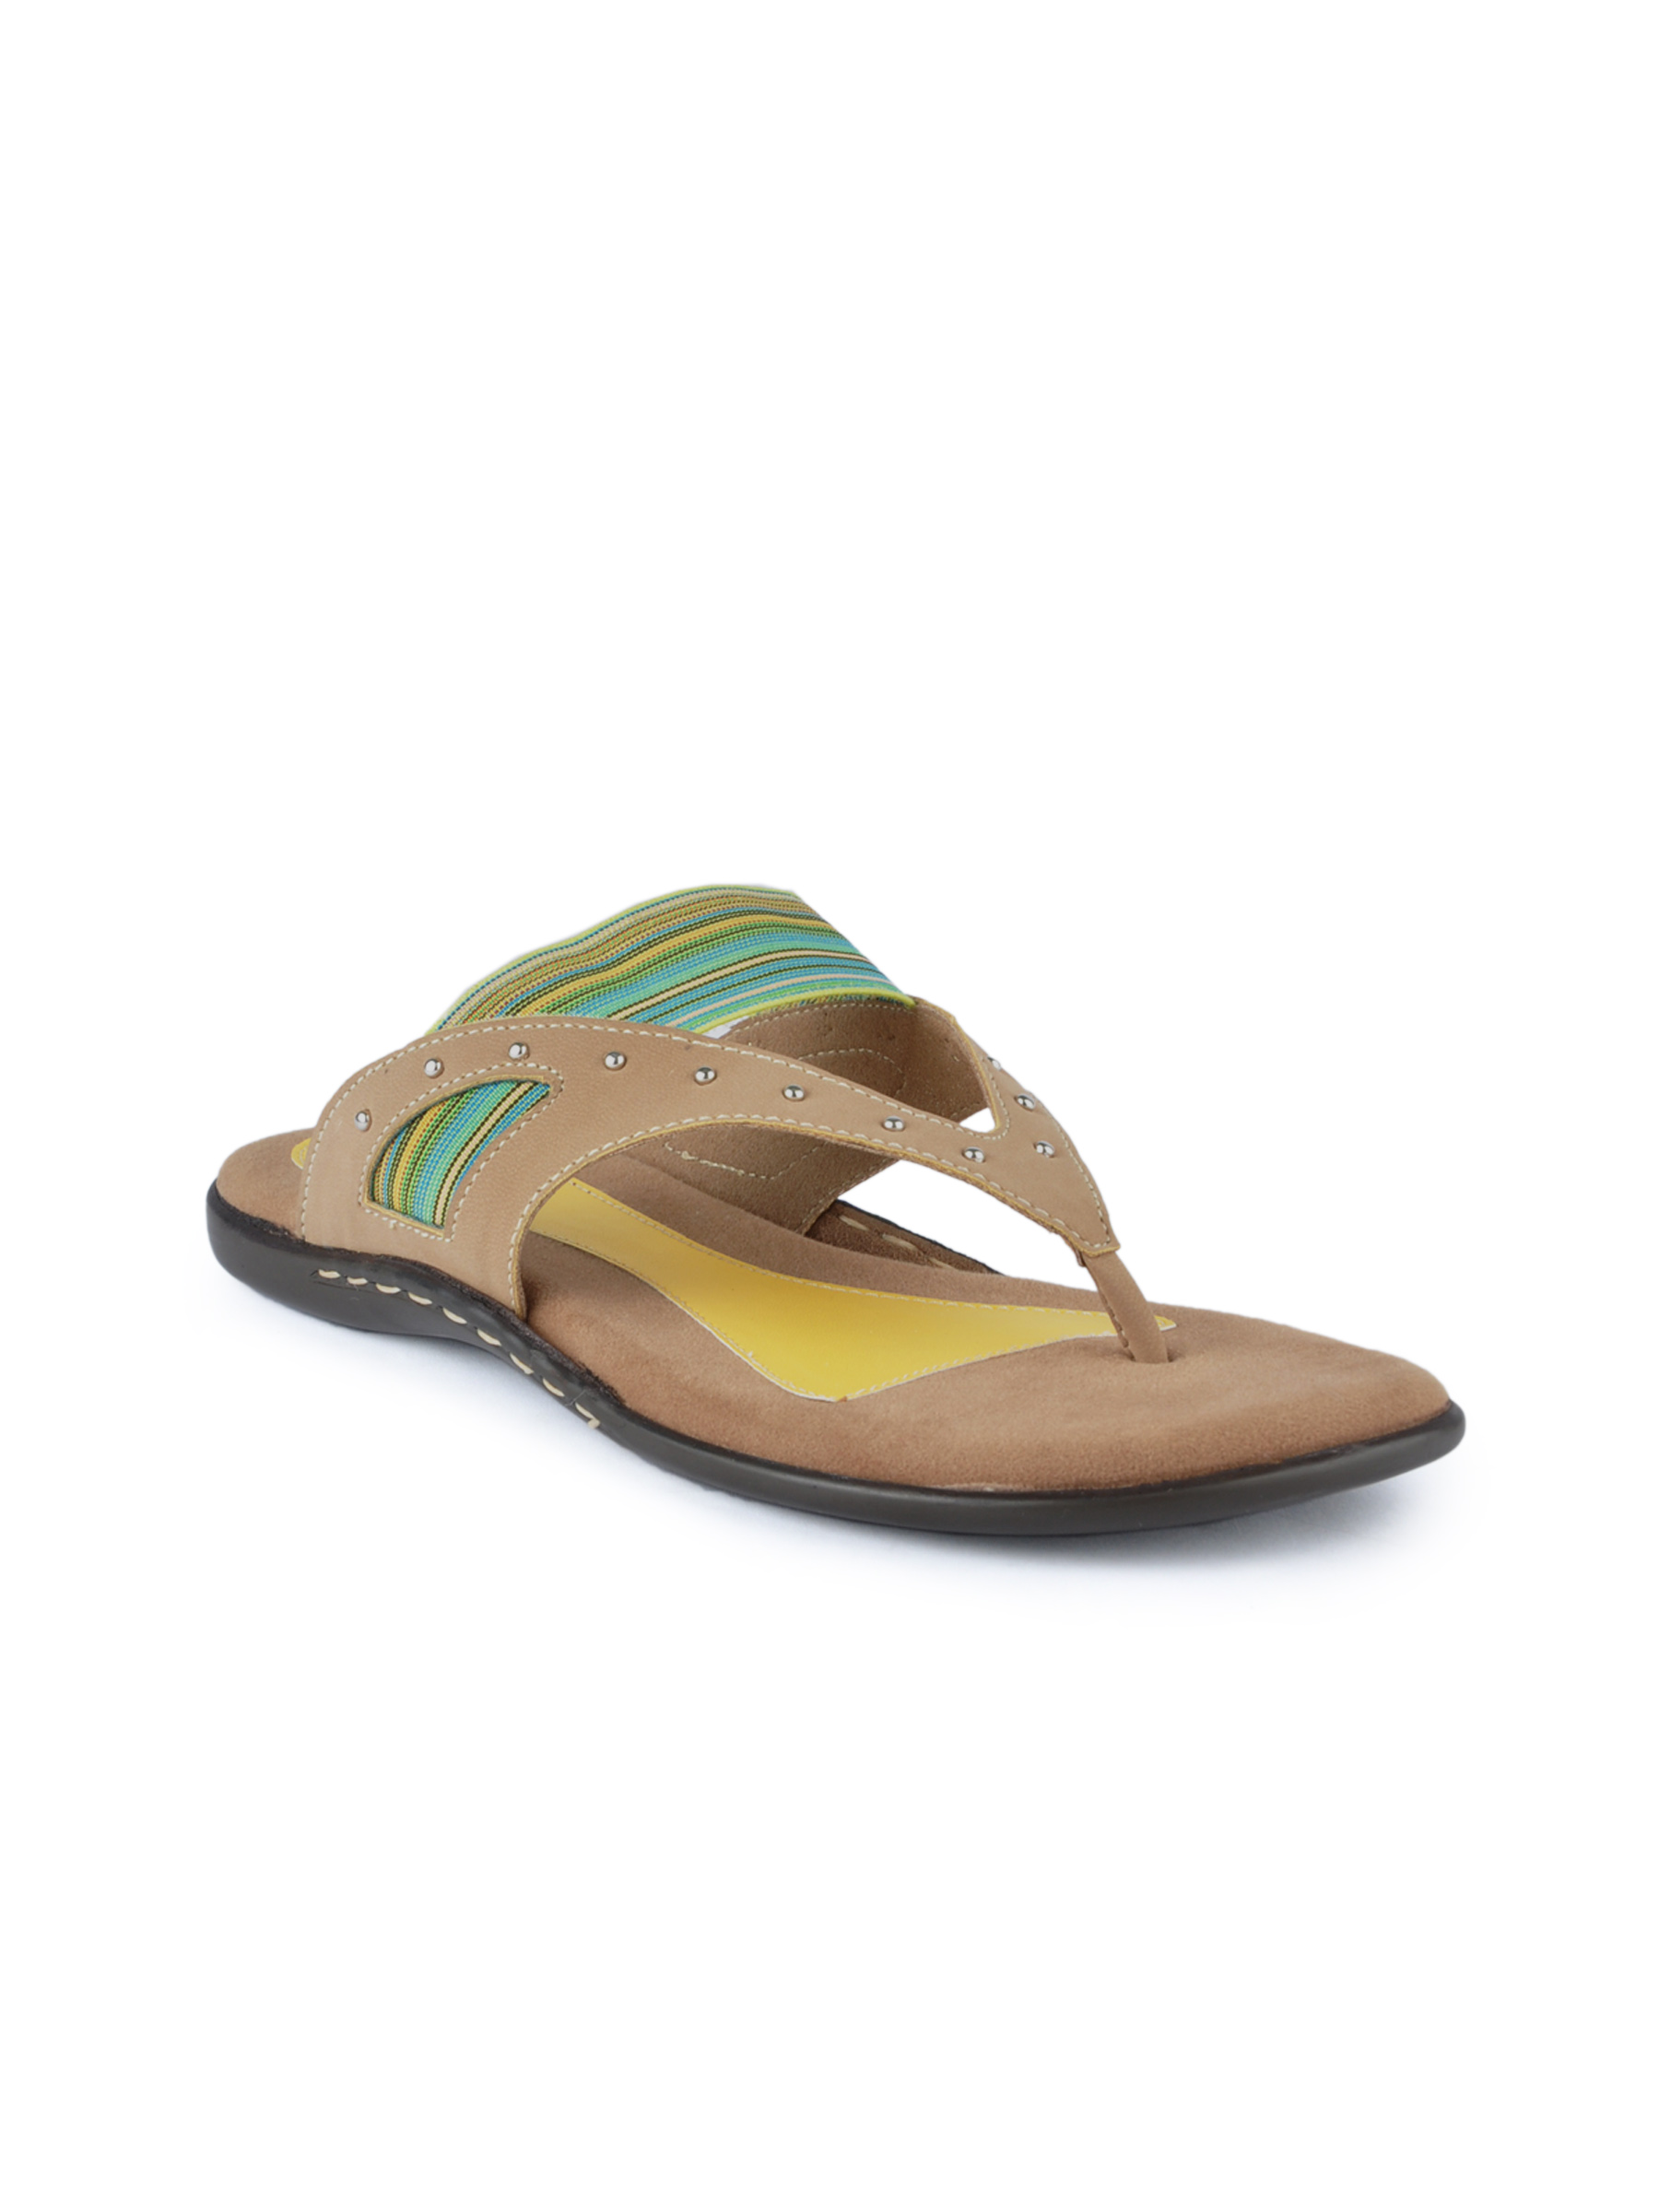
Catwalk Women Casual Beige Flats
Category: Footwear / Shoes / Heels
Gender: Women
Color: Beige
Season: Winter 2015
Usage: Casual